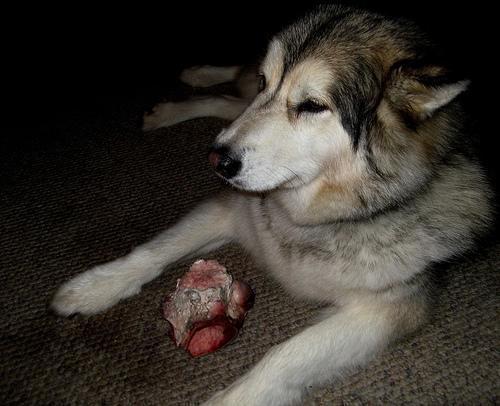
malamute